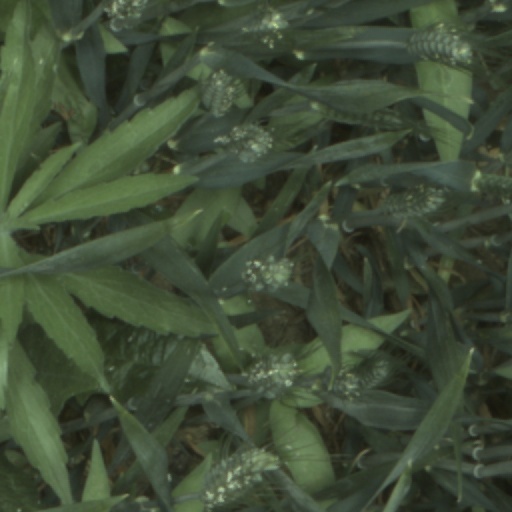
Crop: wheat